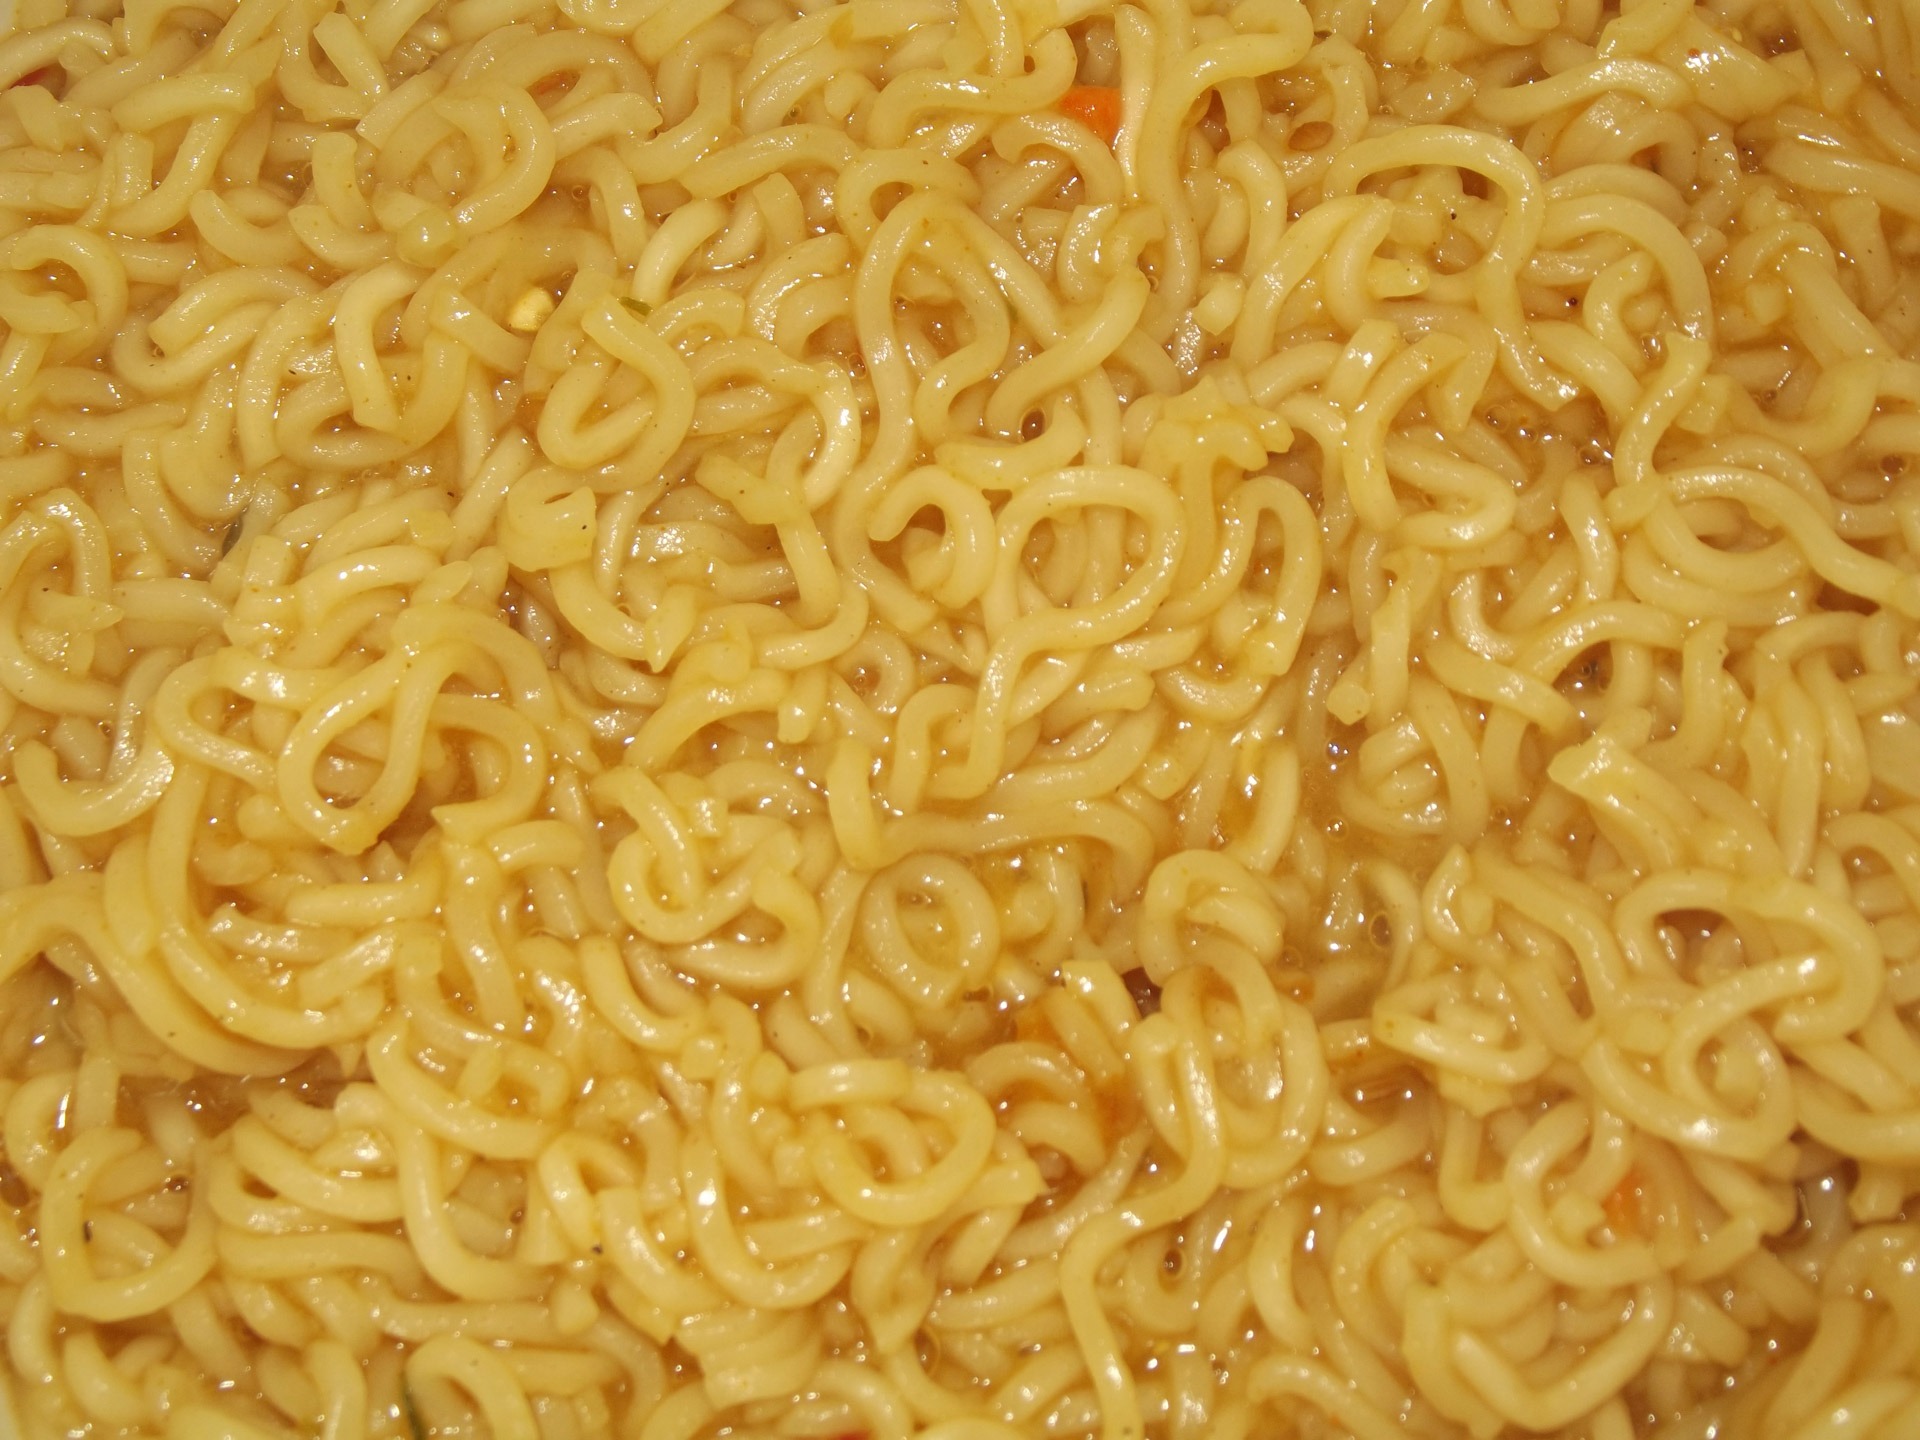
dish, meal, food, cooking, ingredient, flavour, recipe, gourmet, lunch, cuisine, delicious, pasta, noodle, noodles, dinner, tasty, spaghetti, vegetarian food, curry, staple food, chinese noodles, chow mein, yakisoba, fried noodles, capellini, pici, yi mein, taglierini, fideo, shirataki noodles, indomie